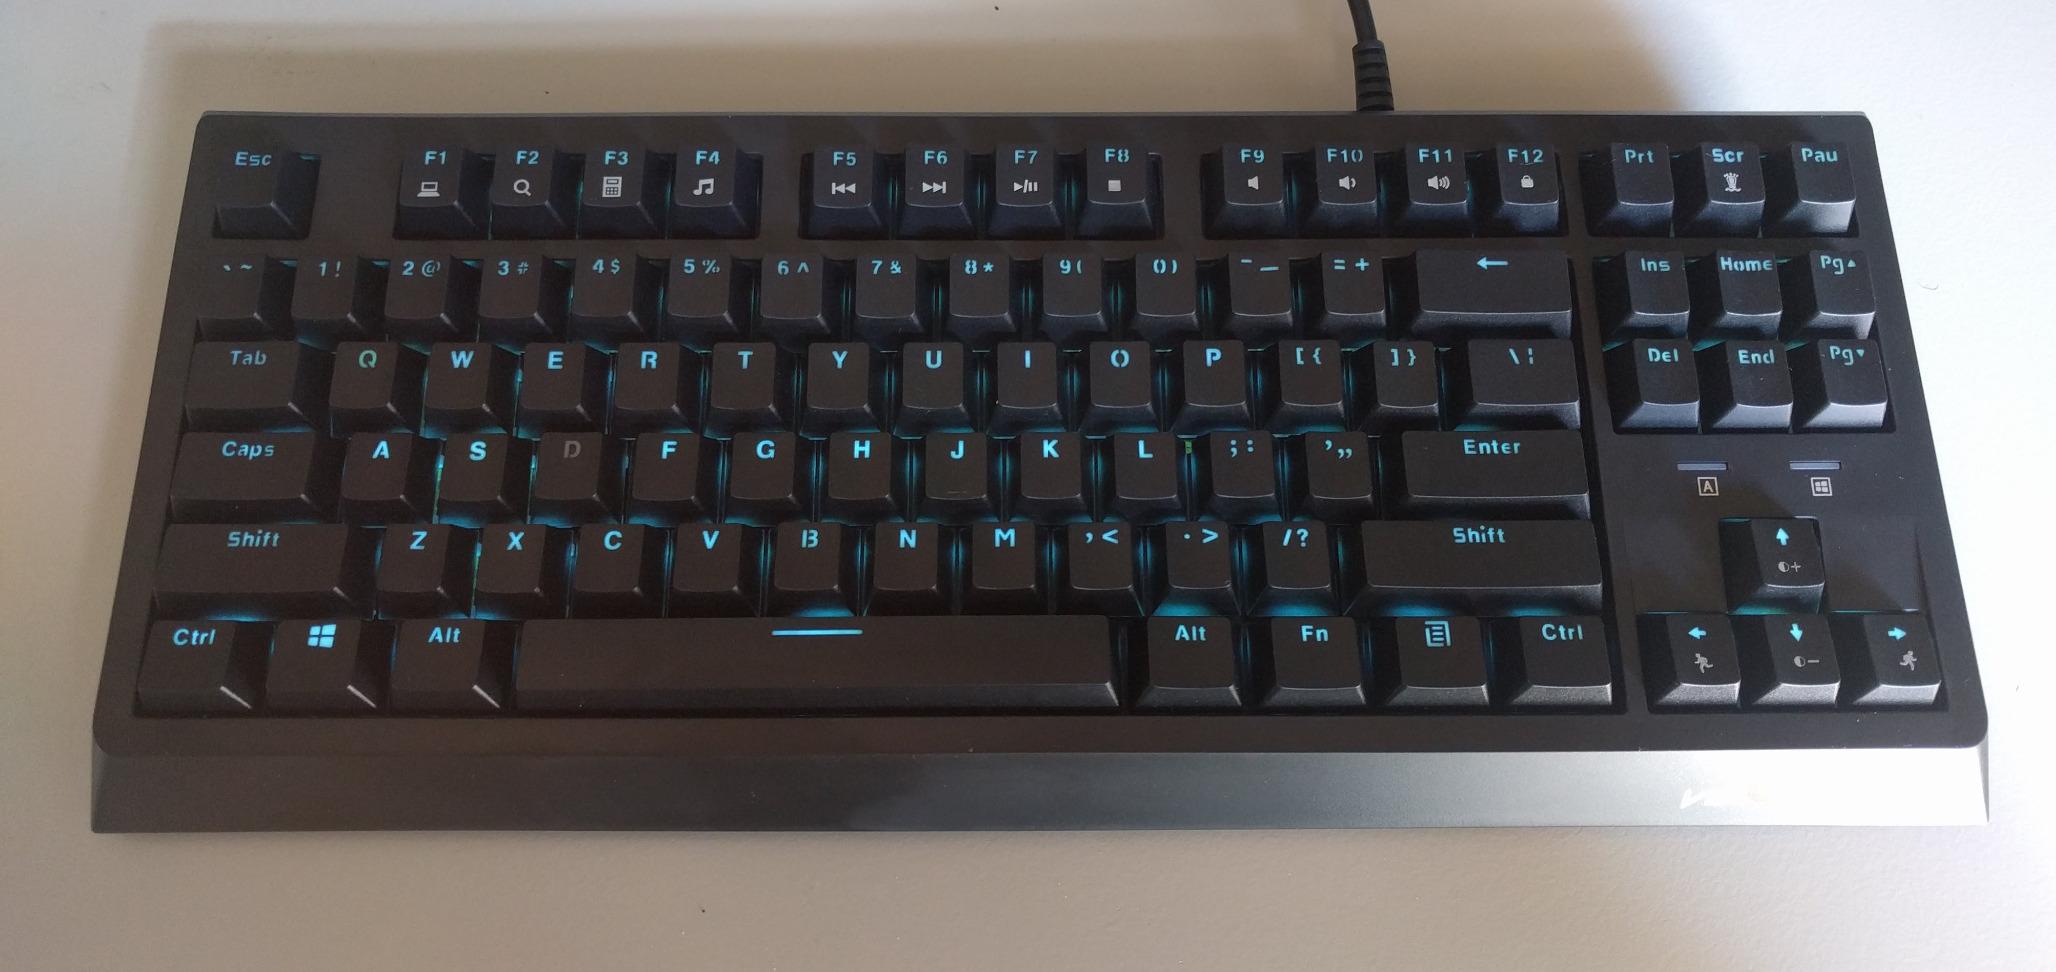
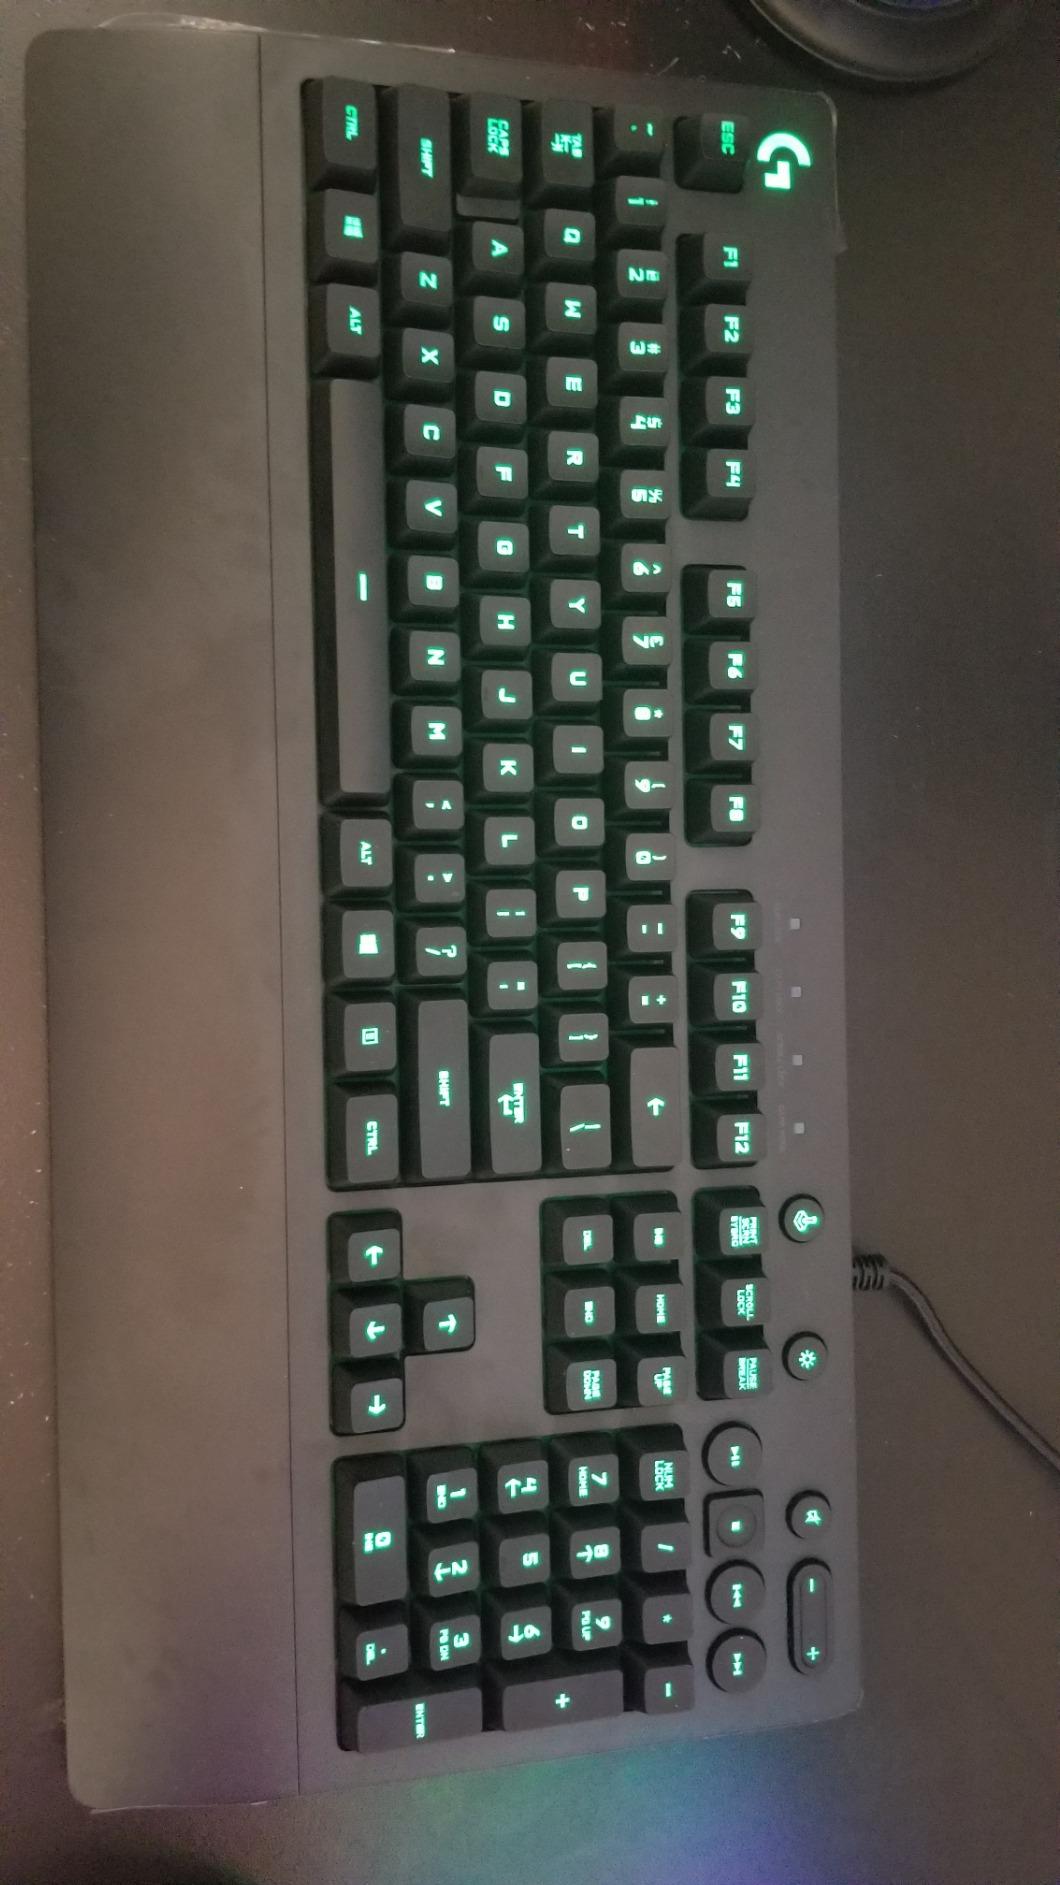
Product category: keyboard
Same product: no